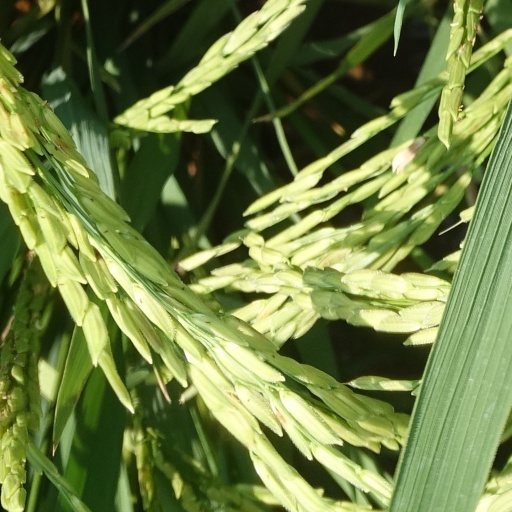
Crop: rice